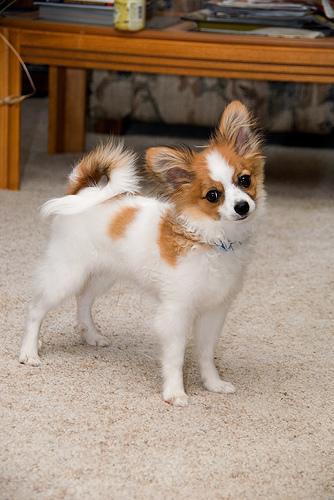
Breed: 806-n000129-papillon